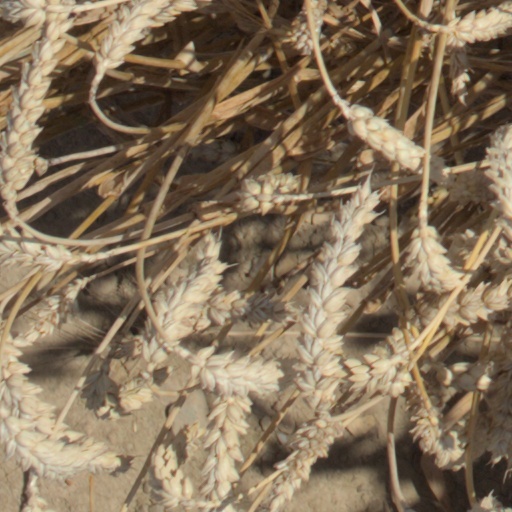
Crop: wheat